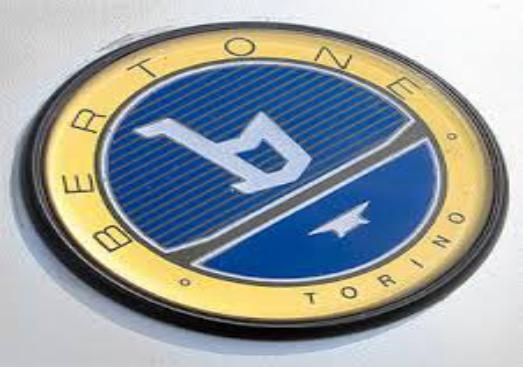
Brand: Bertone
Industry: Transportation